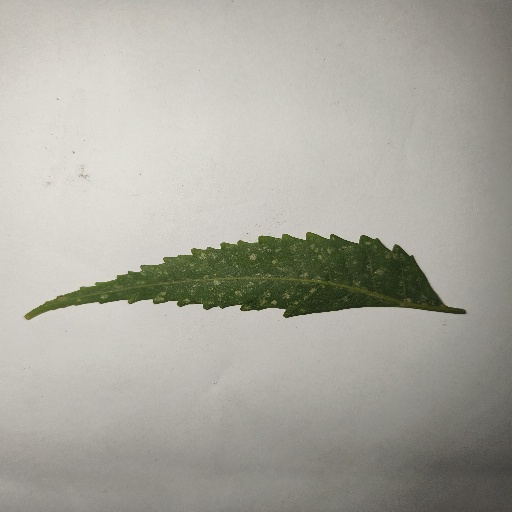
Species: Neem
Leaf condition: Powdery Mildew